Chula Vista, California

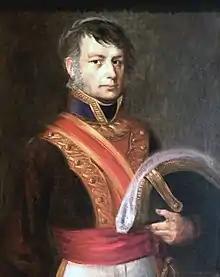
José María Estudillo and the Estudillo family, a powerful Californio clan of Southern California, owned the majority of modern-day Chula Vista.

In 1542 AD, a fleet of three Spanish Empire ships commanded by Juan Rodríguez Cabrillo, sailed into San Diego Harbor. Early explorations by Spanish conquistadors, such as these, led to Spanish claims of the land. The village of Chiap (known to the Spanish as La Punta) became a center of a Kumeyaay revolt against the Spanish in 1775, which was later abandoned by 1776. The historic land on which Chula Vista sits became part of the 1795 land grant known as Rancho del Rey or The King's Ranch. The land eventually was renamed Rancho de la Nación.